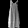
Label: Dress